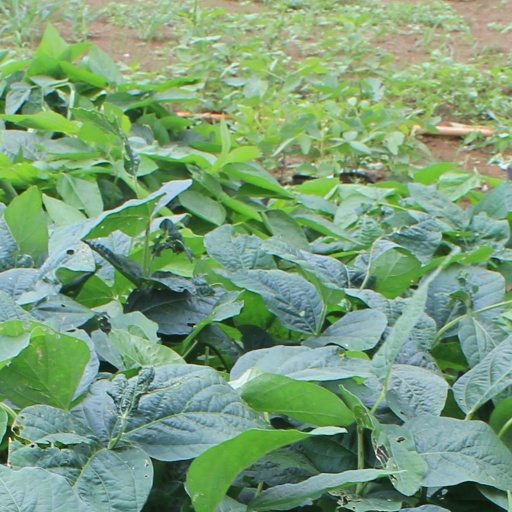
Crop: soybean